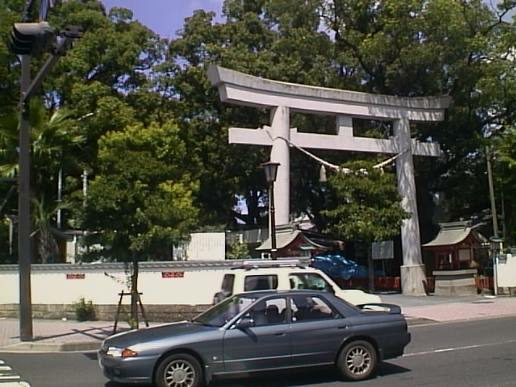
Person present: No